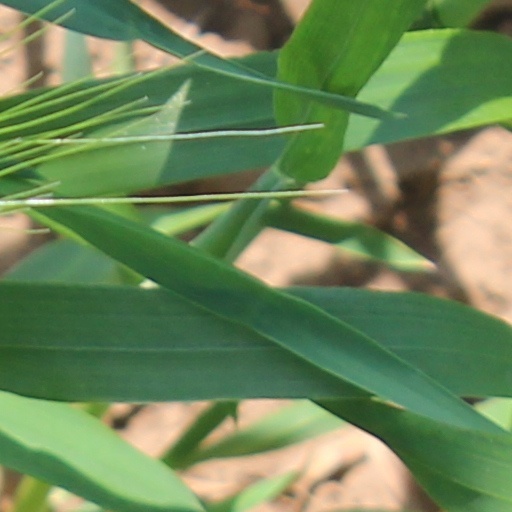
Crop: wheat